Theodor van Eupen

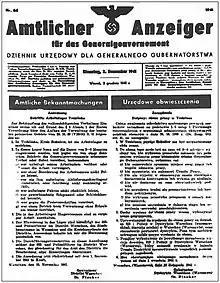
Announcement about the founding of Treblinka "Arbeitslager" run by Eupen

Theodor van Eupen (24 April 1907 – 11 December 1944) was a member of the SS of Nazi Germany. A Holocaust perpetrator, he served as the commandant of the Treblinka I forced-labour camp ("Arbeitslager") in occupied Poland during its entire course of operation. Unlike the parallel Treblinka extermination camp (Treblinka II) subordinate to the Operation Reinhard authorities in Berlin, Treblinka I was controlled by the SS and Police Leader in Warsaw. The labour camp was liquidated on 23 July 1944, ahead of the Soviet advance. By then, more than half of its cumulative number of some 20,000 inmates had died from summary executions, hunger, disease, and mistreatment. The regular workforce consisted of 1,000–2,000 prisoners, terrorized by staff of about a dozen SS-men and 100 "Wachmänner" guards.